Fulton 55

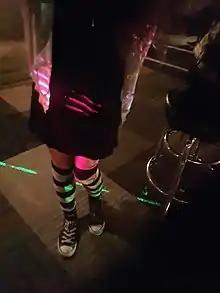
An emo concertgoer at Fulton 55

The name Fulton 55 was derived from the street the building sits on, Fulton street, in the Mural District of downtown Fresno. It is also less than a mile from the historic Fulton Mall.